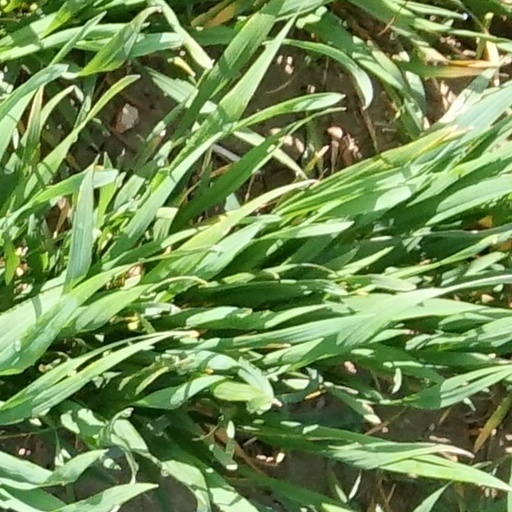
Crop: wheat